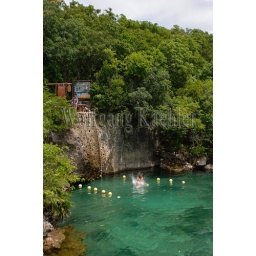
Mexico, yucatan peninsula, near cancun, riviera maya, xel-ha, people jumping from cliff into river